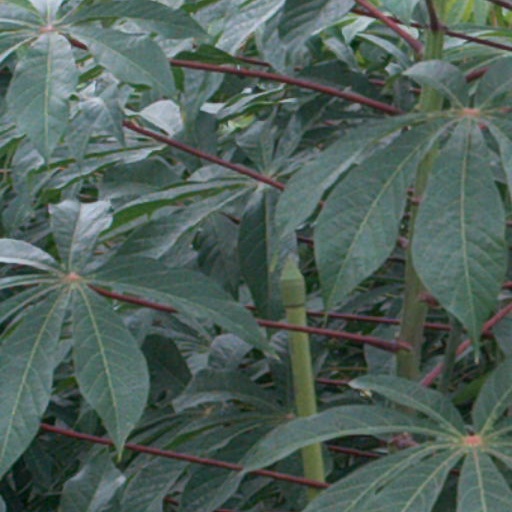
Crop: cassava